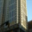
Label: skyscraper